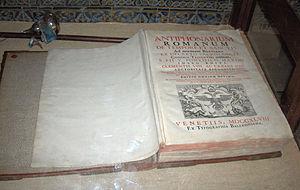
Le répertoire grégorien est un vaste répertoire de chants religieux, qui joue un rôle majeur dans l'histoire du christianisme en Occident. Il constitue encore aujourd'hui le répertoire officiel de l'Église catholique romaine, mais sa pratique effective dans un contexte liturgique s'est réduite au cours des derniers siècles.